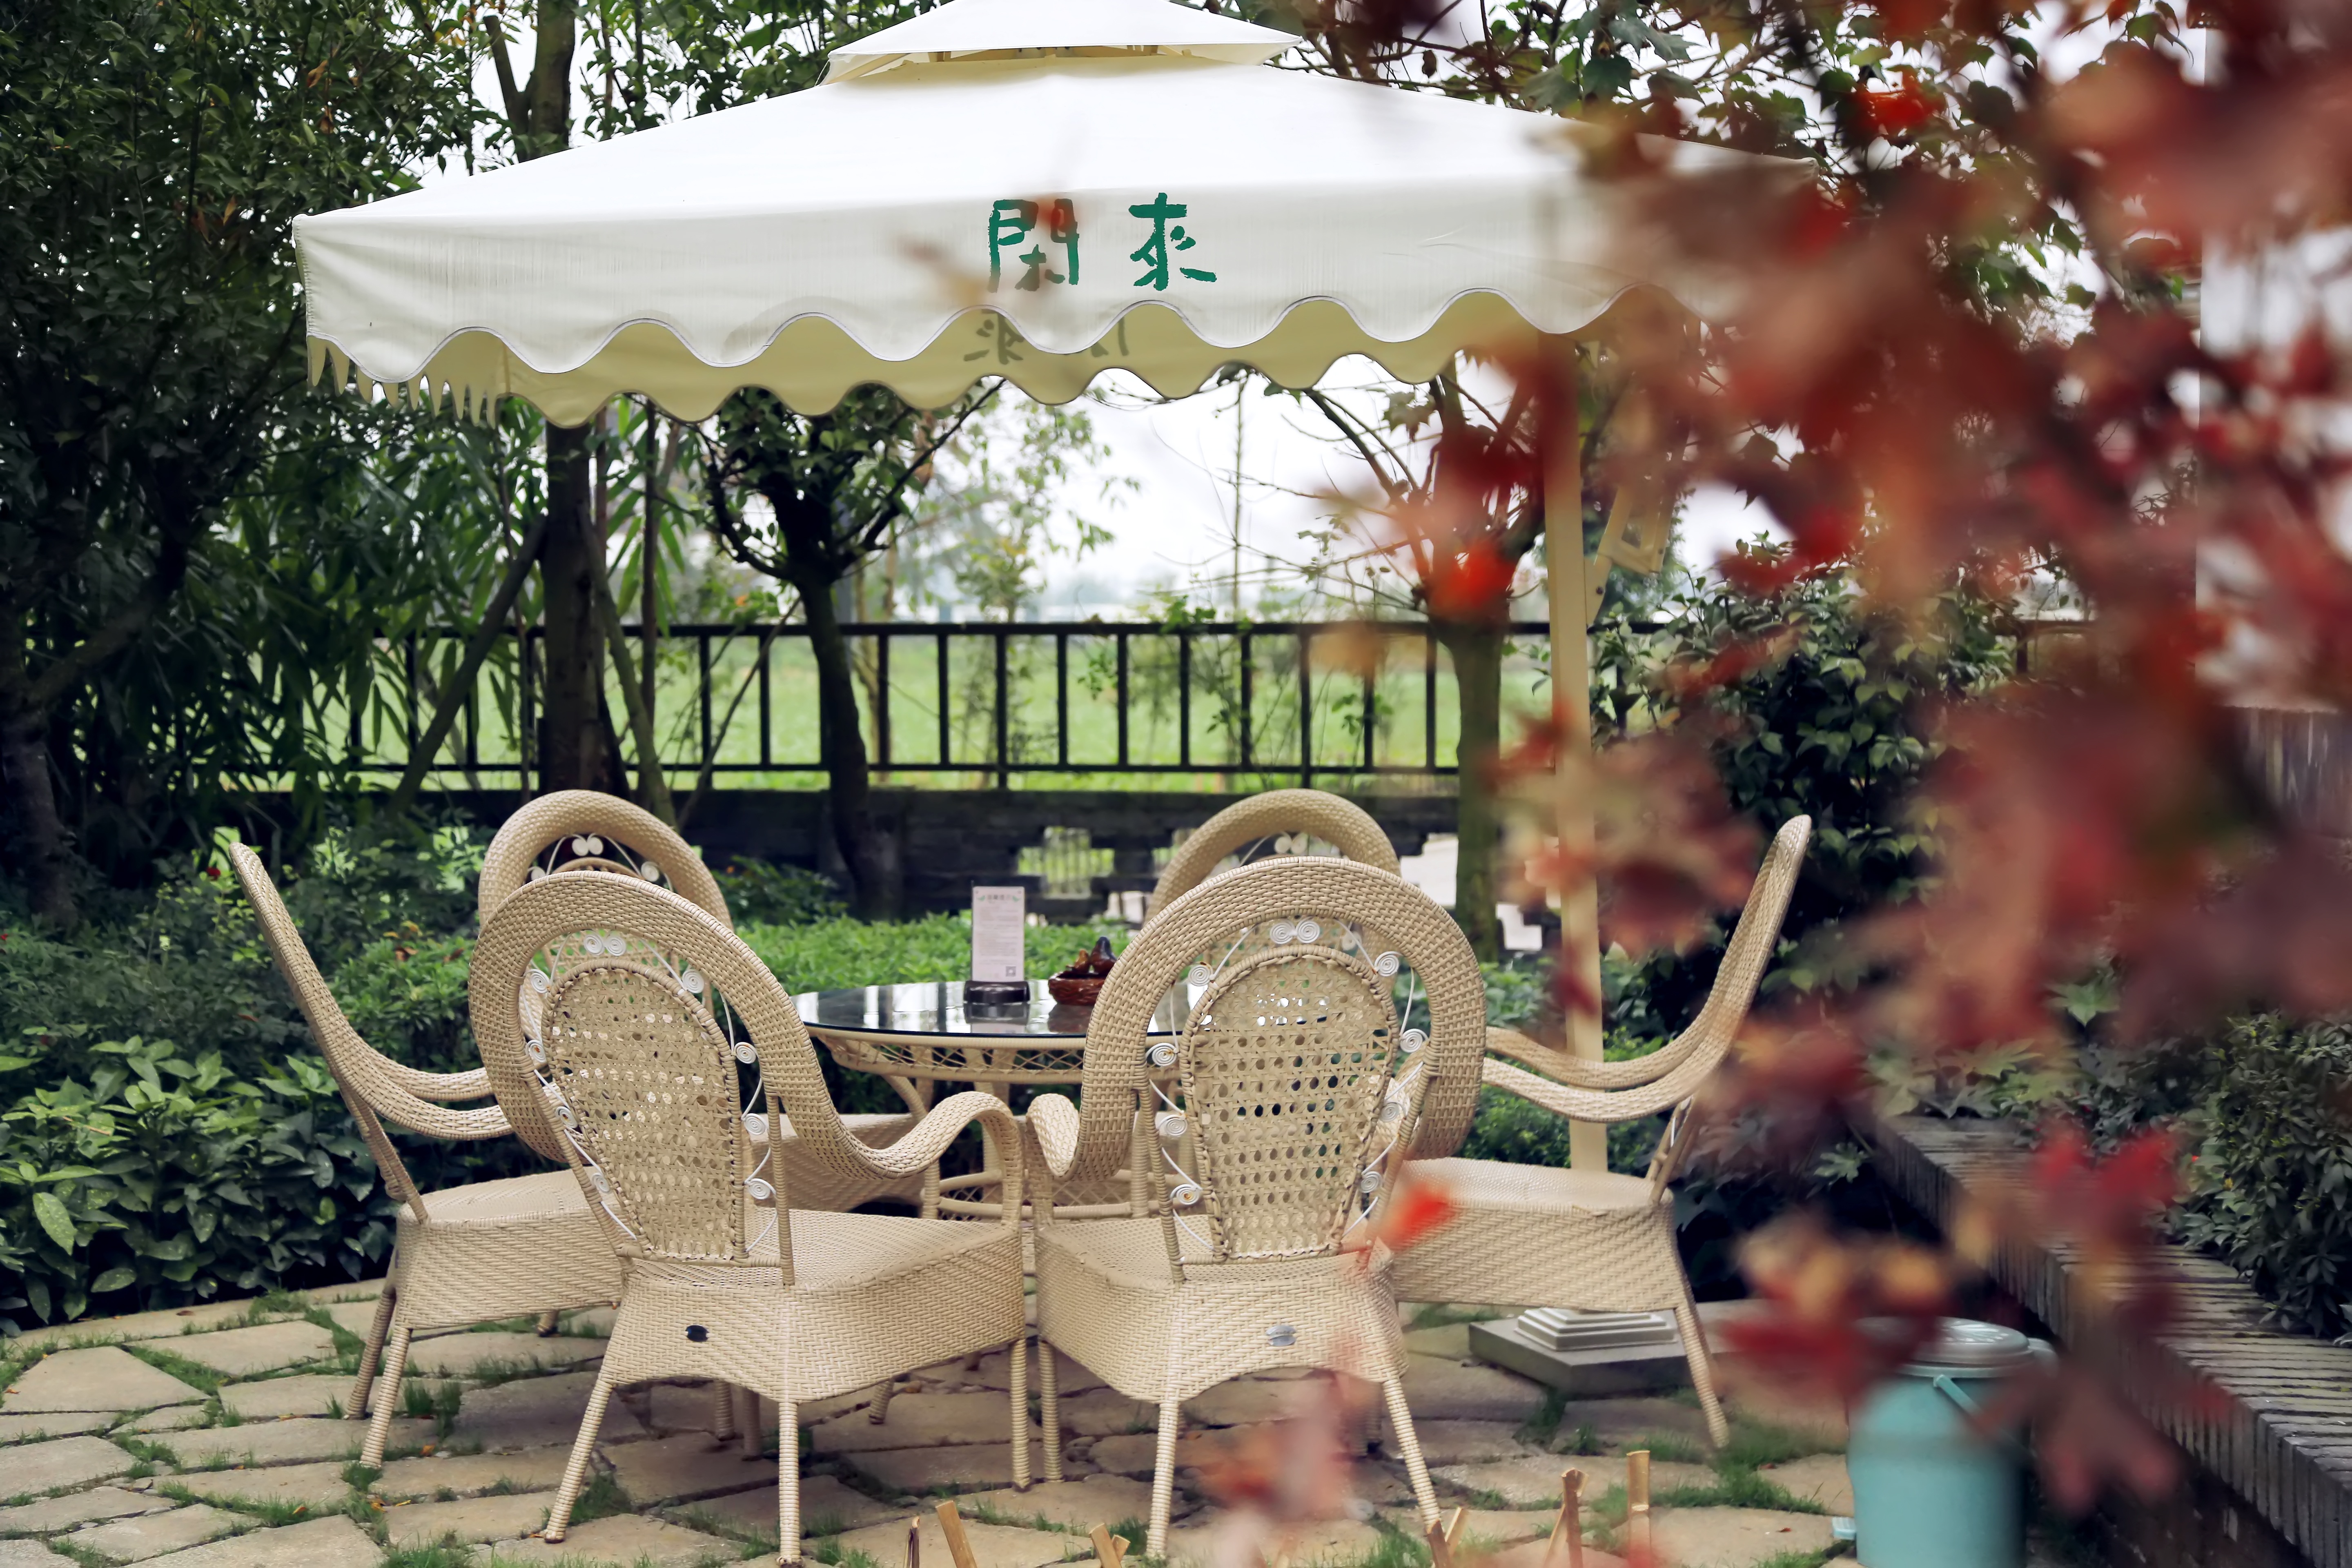
countryside, country, backyard, courtyard, folk